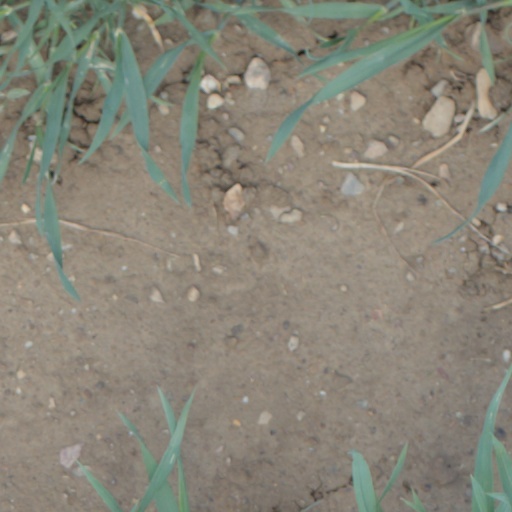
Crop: wheat